Great Brickhill

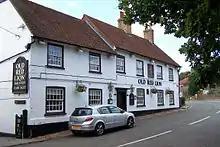
The Old Red Lion

Another large house in the area was Stockgrove, built in the 1920s on the site of a much older mansion (see "Magna Britannia" above) this Georgian-style house was built by the industrialist Sir Ferdinand Kroyer-Kielberg. The estate was divided and sold in the 1950s. The house for a time became a 'Special School' and in the 1990s was divided into luxury apartments.